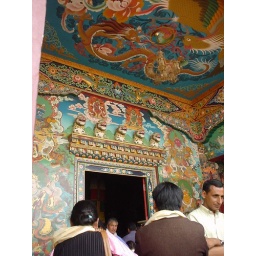
The coloful entrance to the Boudhanath monastery. The guy in the yellow shirt is our guide.